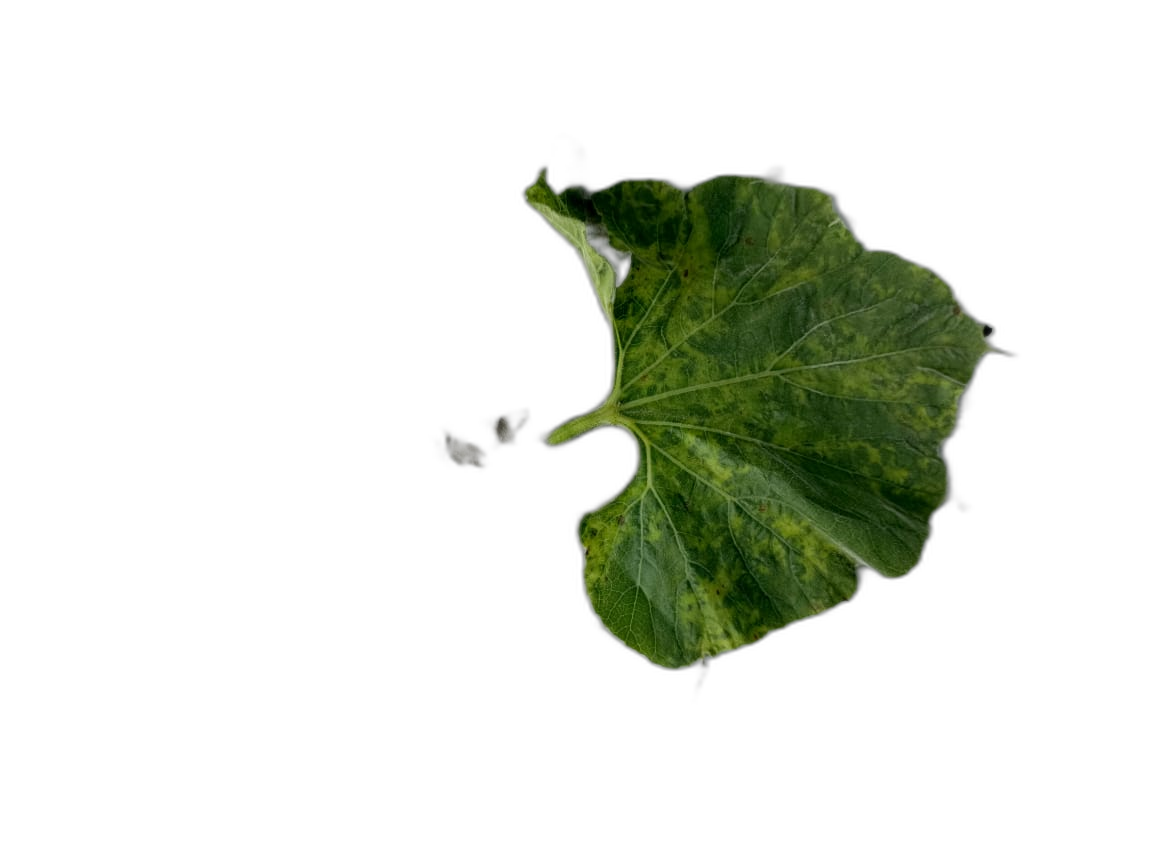
Crop: Bottle Gourd
Label: Mosaic_Virus